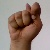
The image shows a hand gesture representing the letter 'T' in Indian Sign Language.